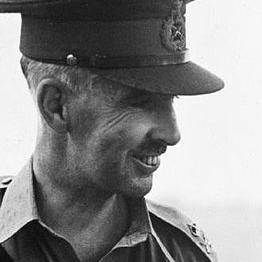
Age: 53